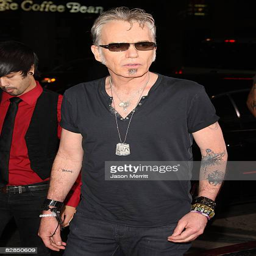
actor arrives to the premiere